Asiatosuchus

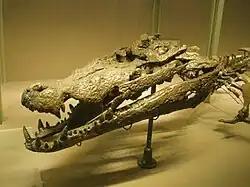
""A." depressifrons" skull

""Asiatosuchus" depressifrons "was first named in 1855 as "Crocodilus depressifrons." The naming of this new species was based on a skull found in the Sables du Castrais Formation, France that dates back to the Early Eocene. The skull was illustrated in the 1855 paper but it was not thoroughly described. The fossil has since become heavily pyritized, losing much of its original anatomical detail. After its naming, several other crocodilian fossils in European museum collections were labeled as "C. depressifrons". The species name "depressifrons" refers to the flattened shape of the frontal bone in the skull, a feature that is shared by all fossils attributed to the species. The fossils are also similar in having 6 pairs of teeth lining the symphysis at the tip of the lower jaw. As was the case for many other Paleogene crocodyloids, ""A." depressifrons" was originally placed in the still-living genus "Crocodylus" because the overall shape of its skull is similar to those of living crocodiles. Soon after Mook named "Asiatosuchus grangeri", "C. depressifrons" was reassigned to "Asiatosuchus".